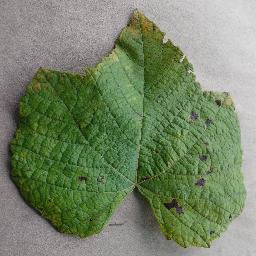
Label: Grape___Leaf_blight_(Isariopsis_Leaf_Spot)